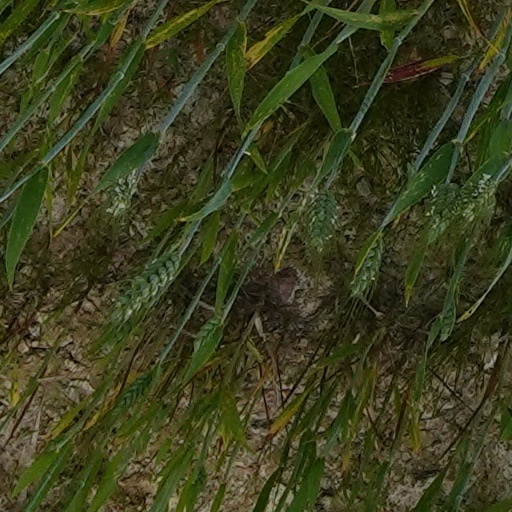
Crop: wheat